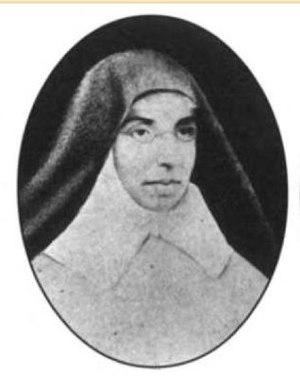
Mère Mary Clare Moore est une religieuse irlandaise des Sœurs de la Miséricorde, une infirmière de guerre et une enseignante en Crimée. Elle est l'une des dix membres originelles des Sisters of Mercy et est la sœur supérieure fondatrice du premier couvent de l'ordre en Angleterre.